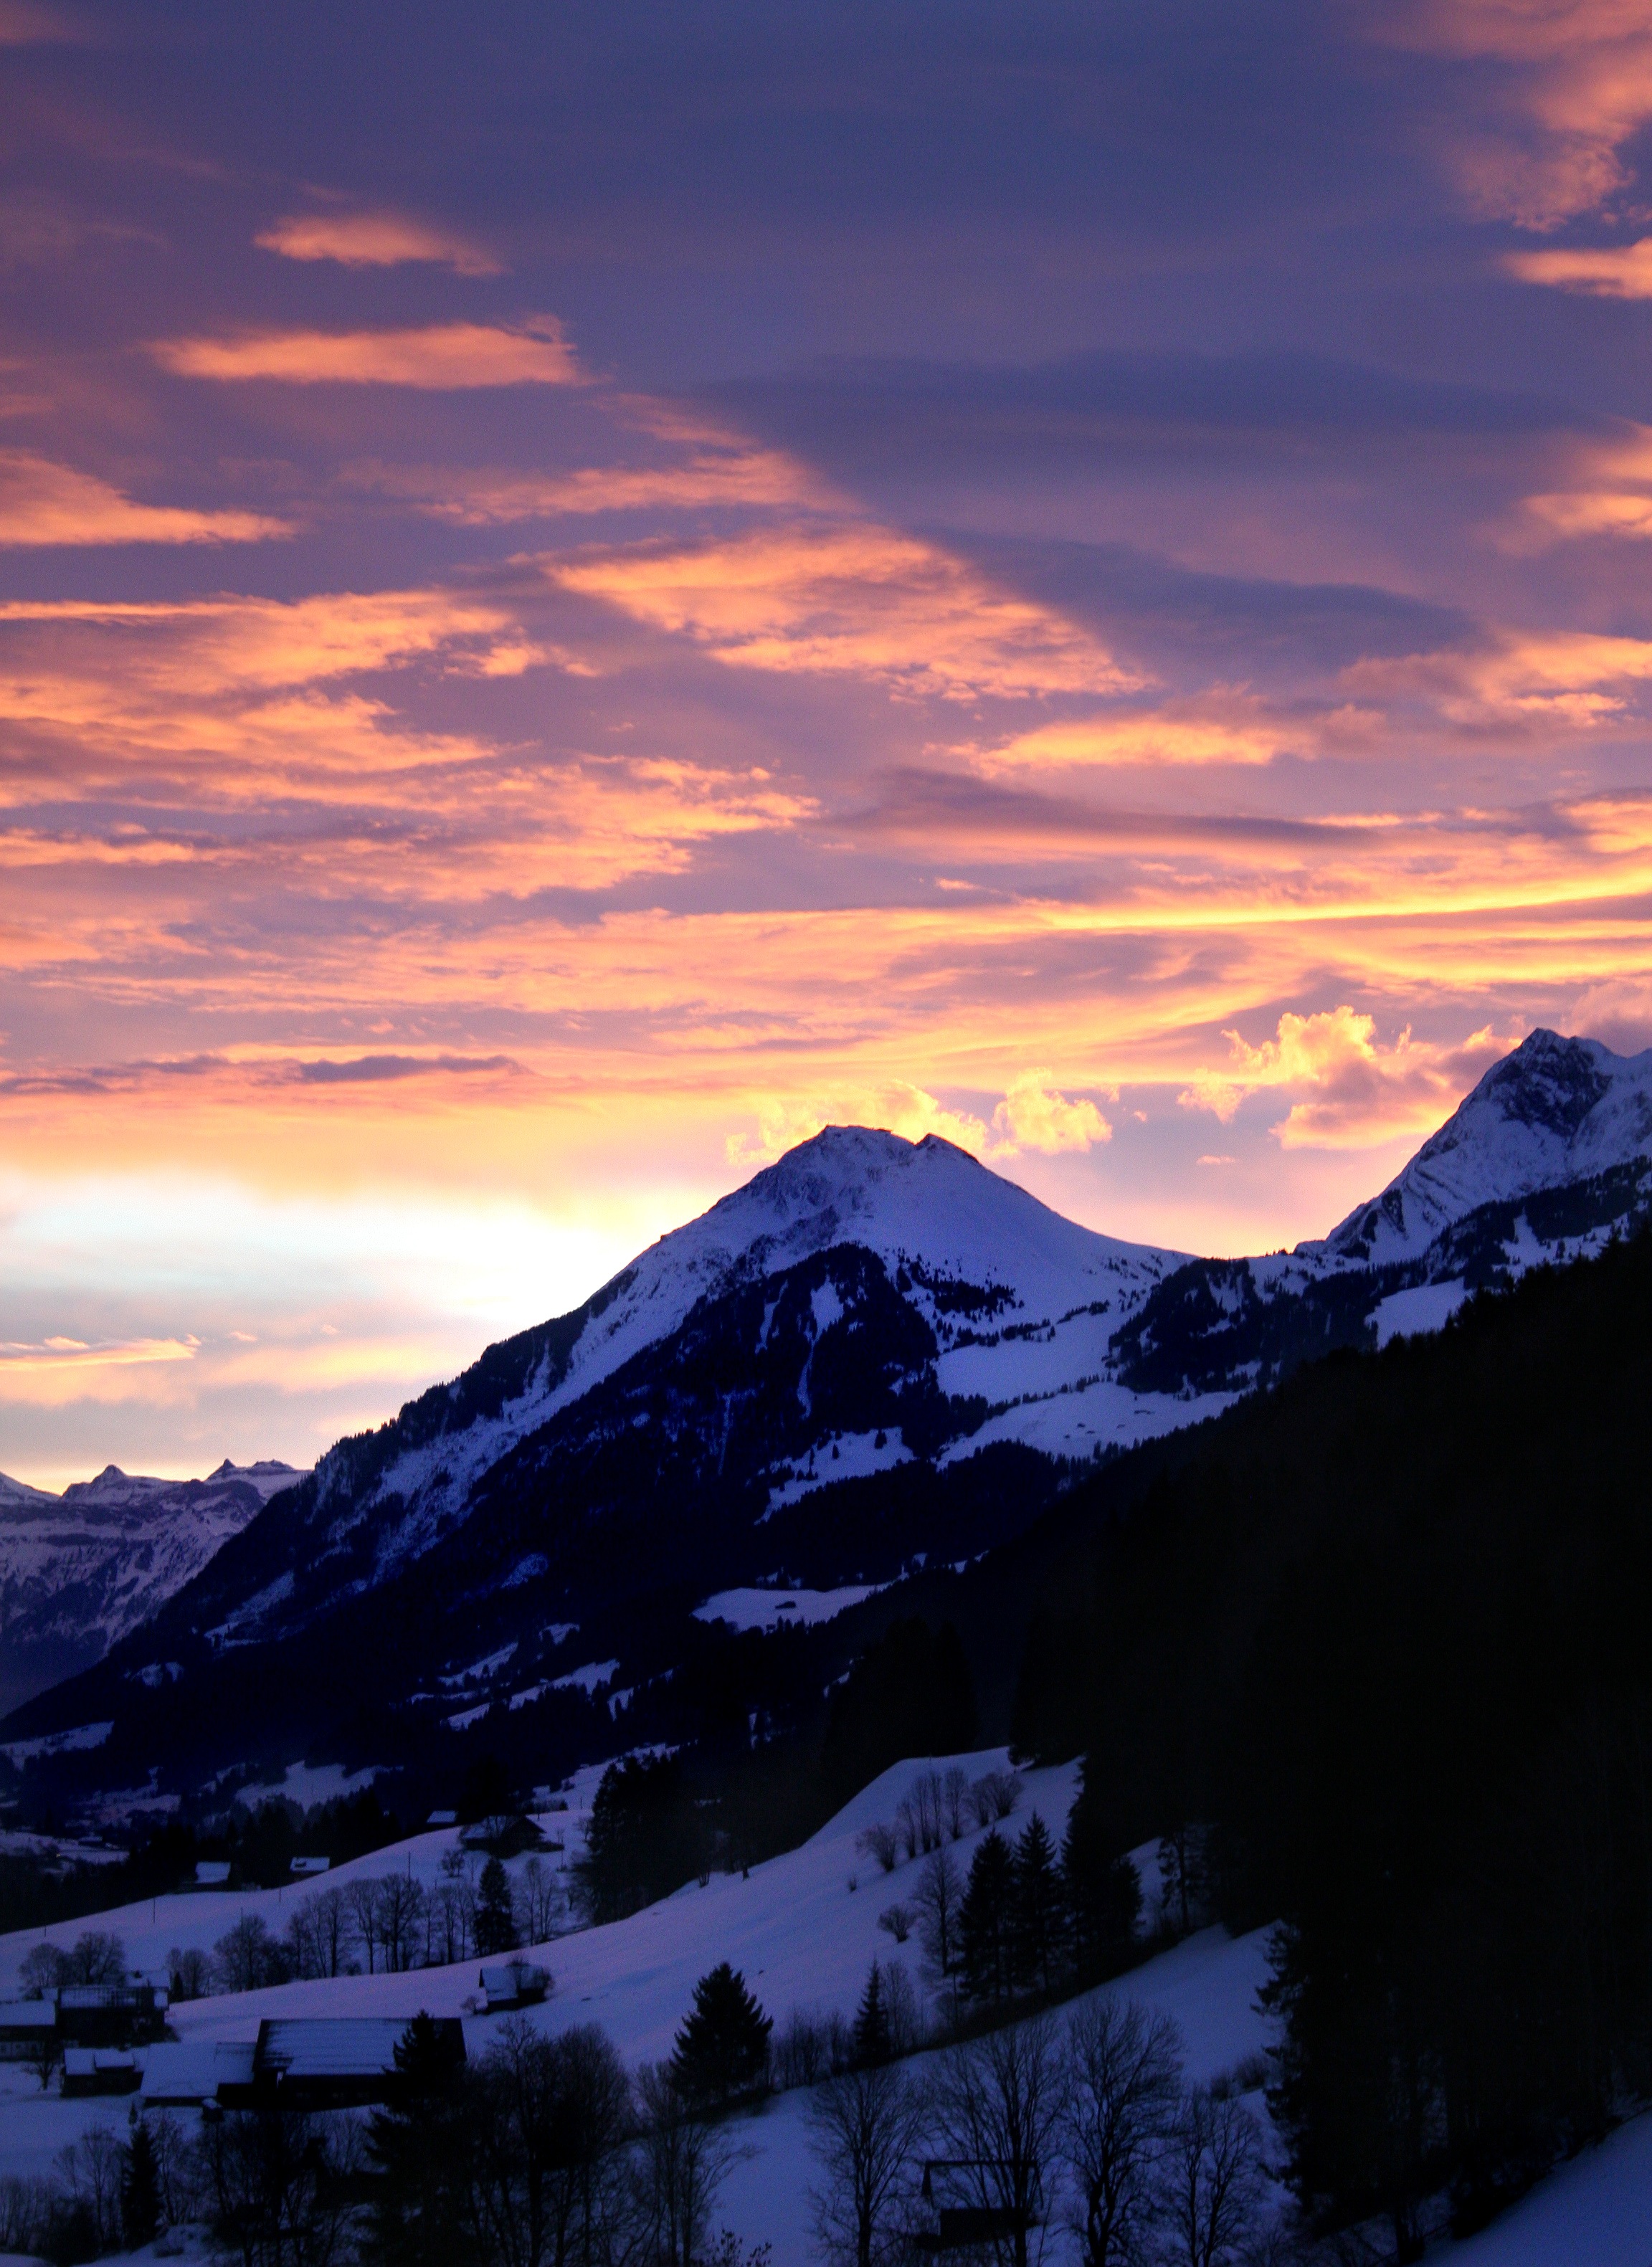
mountain, snow, cloud, sky, sun, sunrise, sunset, morning, purple, dawn, mountain range, dusk, evening, orange, color, weather, pink, clouds, gradient, mountains, violet, beautiful, abendstimmung, unique, afterglow, evening sky, natural spectacle, landform, bernese oberland, mountainous landforms